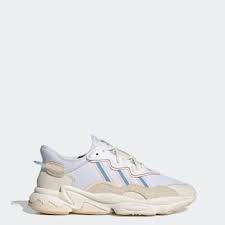
Label: Sneaker